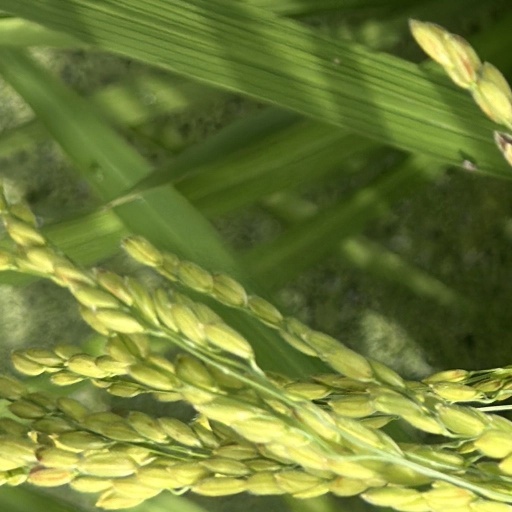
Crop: rice